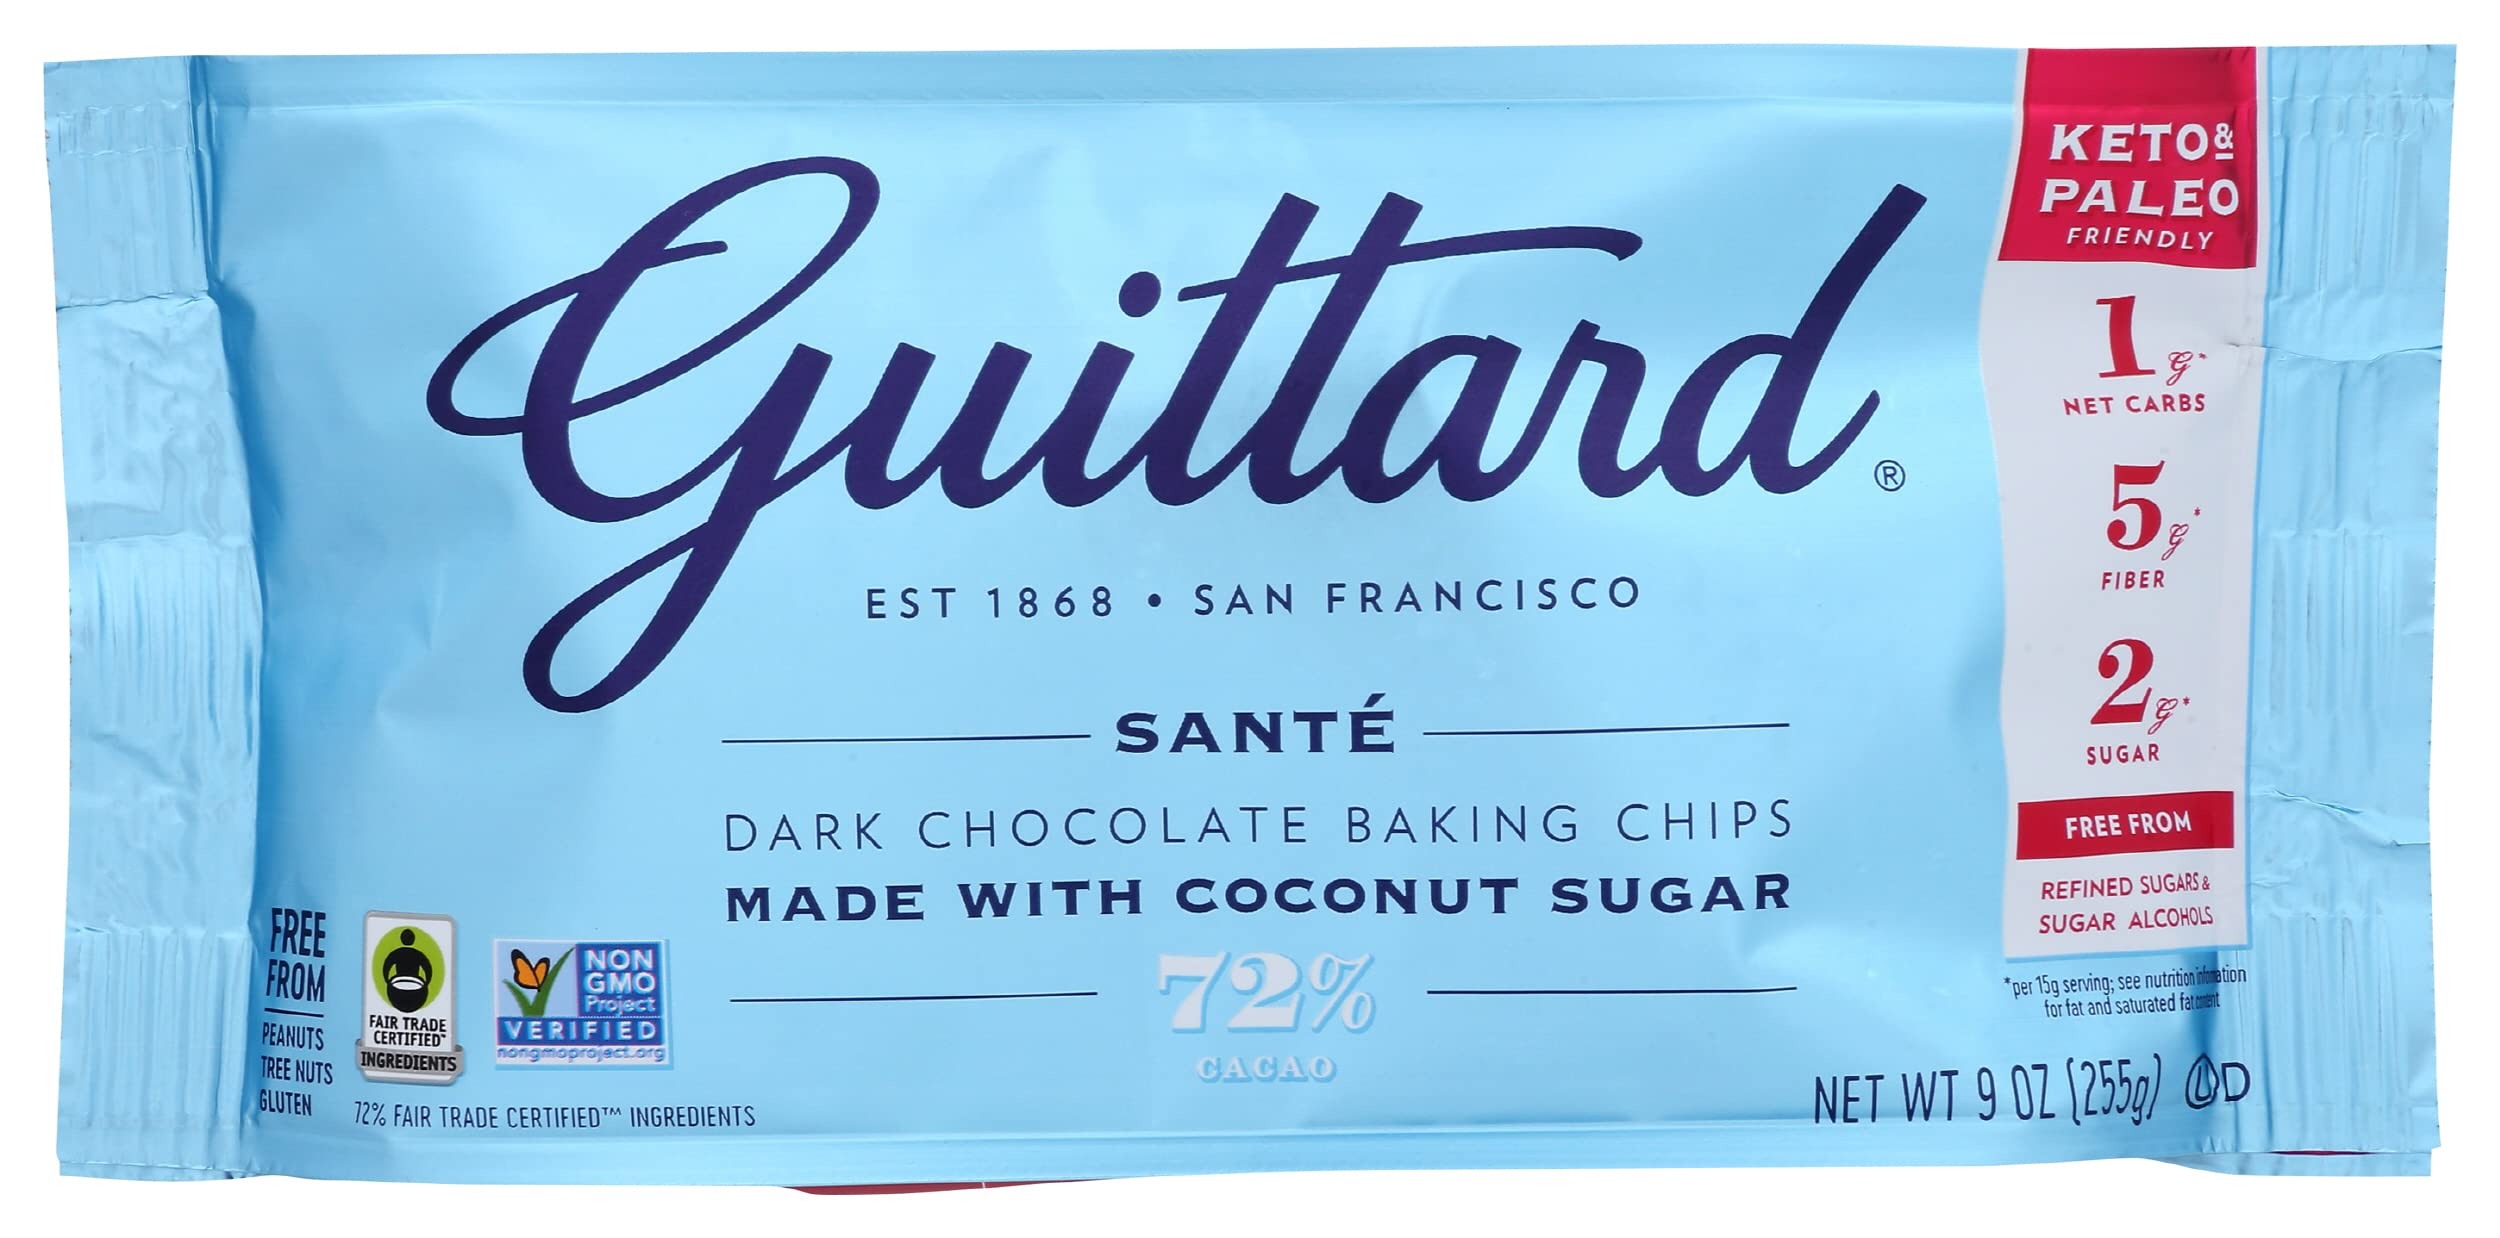
Item Name: Guittard 72% Dark Chocolate Baking Chips, Keto & Paleo Friendly, Gluten Free & Non-GMO, 9 Oz (Pack of 12)
Bullet Point: Guittard 72% Dark Chocolate Baking Chips, Keto & Paleo Friendly, Gluten Free & Non-GMO, 9 Oz (Pack of 12)
Value: 108.0
Unit: Ounce

Price: 86.495